Arthur Briggs Farquhar

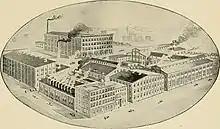

On April 4, 1856, he moved to York to live with the family of Edward Jessop, a friend of his father and future father-in-law. Three days after arriving, he became an apprentice at W.W. Dingee & Co. In 1858, he became a partner of the firm. In 1861, the W.W. Dingee & Co. factory burned down and Farquhar took over the liabilities and assets in 1862, and the company became known as the Pennsylvania Agricultural Works. To keep the business going during the American Civil War, Farquhar secured a contract with the government to supply chairs and stretchers to hospitals. In 1876, the factory caught fire again and the factory was rebuilt and expanded to a 500,000 square feet facility.